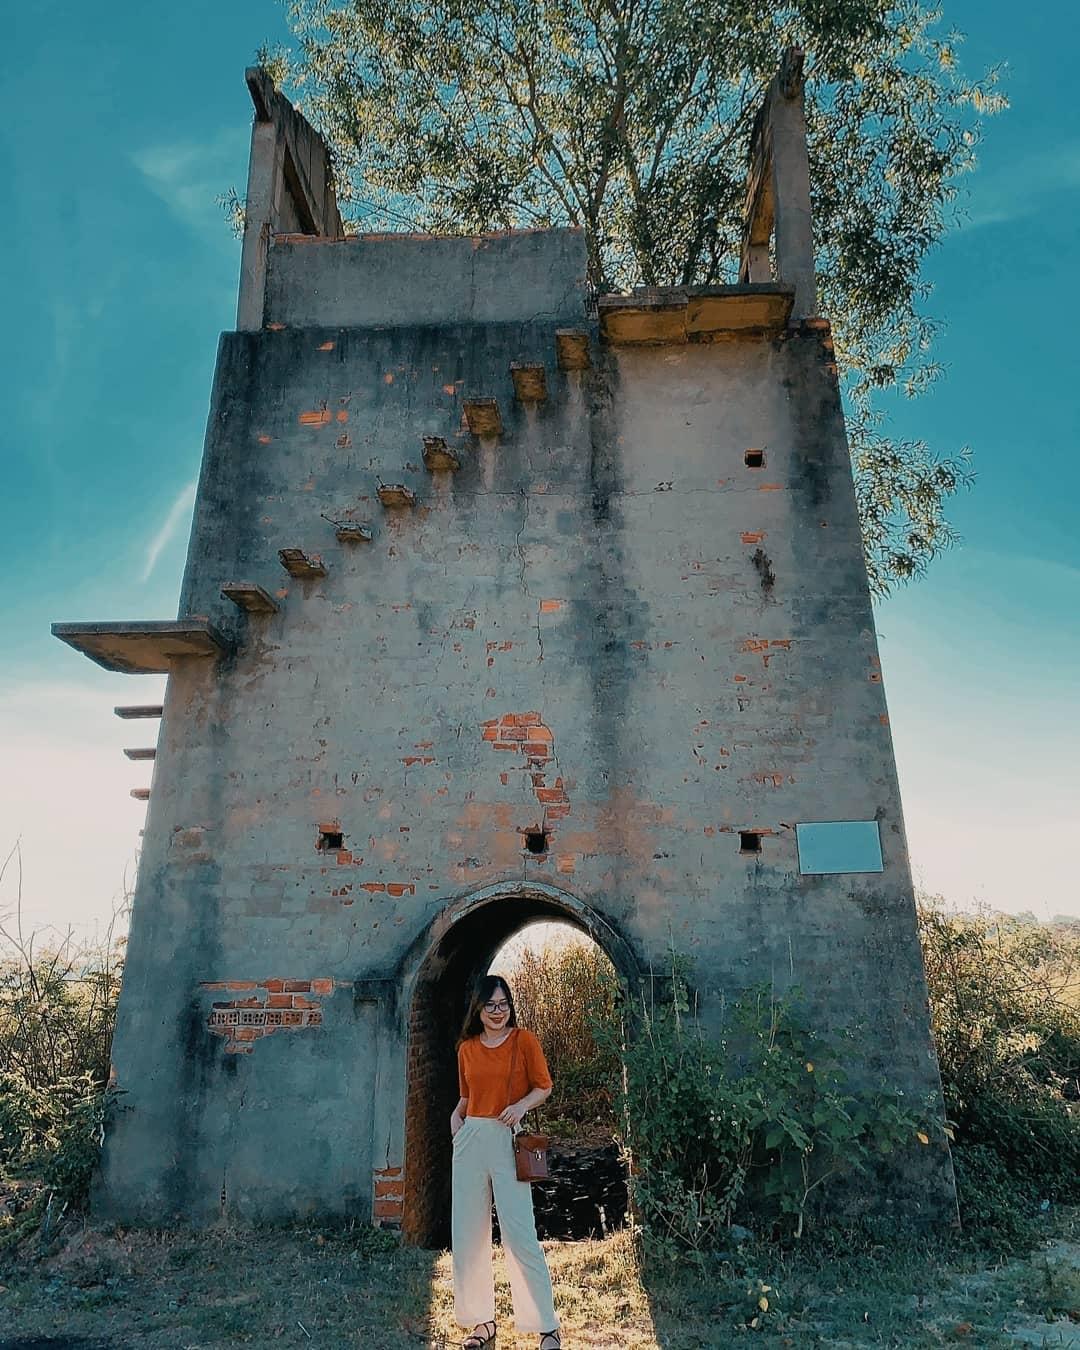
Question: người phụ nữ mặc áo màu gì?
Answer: màu cam